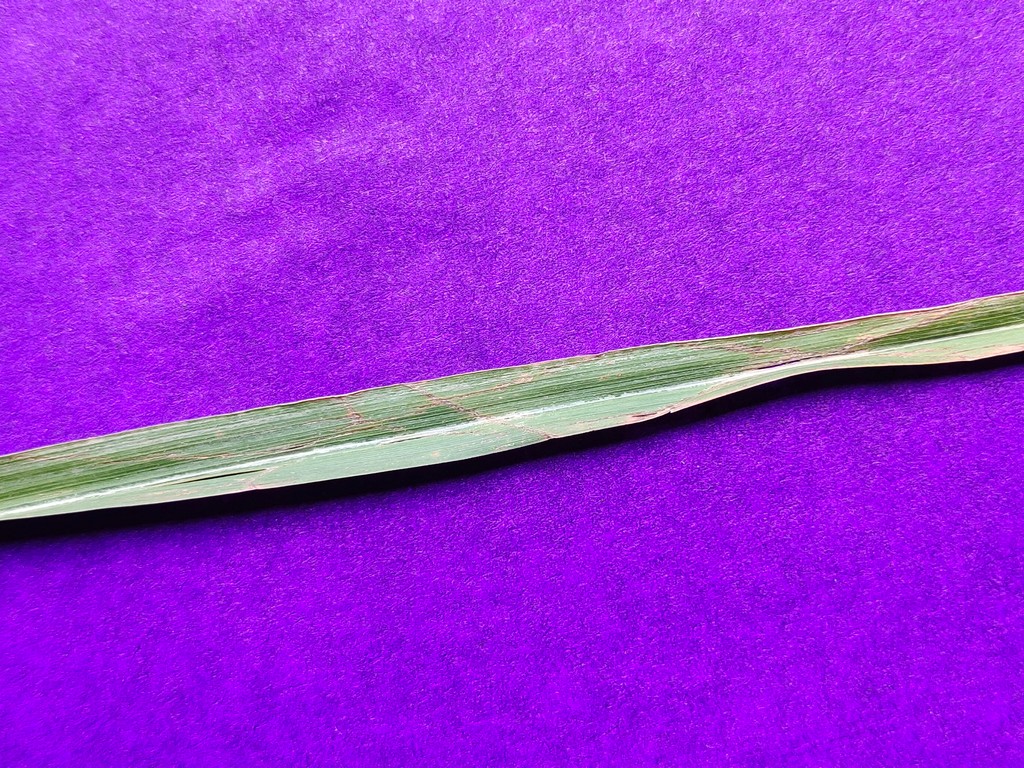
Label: Unhealthy